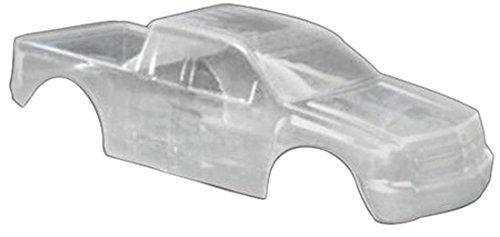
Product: Redcat Racing 50901-Clear 1/5 Scale Truck Body (Clear)
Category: Hobbies | Remote & App Controlled Vehicles & Parts | Remote & App Controlled Vehicle Parts | Vehicle Bodies & Scale Accessories | Car & Truck Bodies
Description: Genuine Redcat Racing Replacement part  50901-Clear.
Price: $61.20